Voima (1952 icebreaker)

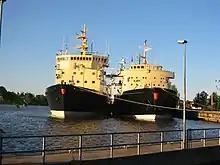
"Voima" (left) moored next to "Apu" in 2005. Prior to the refit, her superstructure resembled that of the other icebreaker.

With an overall length of and a moulded beam of , "Voima" was once the longest and widest icebreaker ever built in Finland. At a draft of , her waterline measures in length and she can break a channel with a width of . Although her refit increased the draft of the ship to and displacement from 4,415 tons to 5,209 tons, she is now the smallest and lightest of the Finnish state-owned icebreakers. "Voima" was built to the highest ice class at the time, Lloyd's Register 1A, with a fully welded hull and shell plating measuring in thickness in the ice belt. Her ice strengthening was further increased in the refit. While "Voima" holds the highest Finnish-Swedish ice class, 1A Super, it has hardly any meaning for icebreakers which are of considerably stronger build than merchant ships operating in their care.